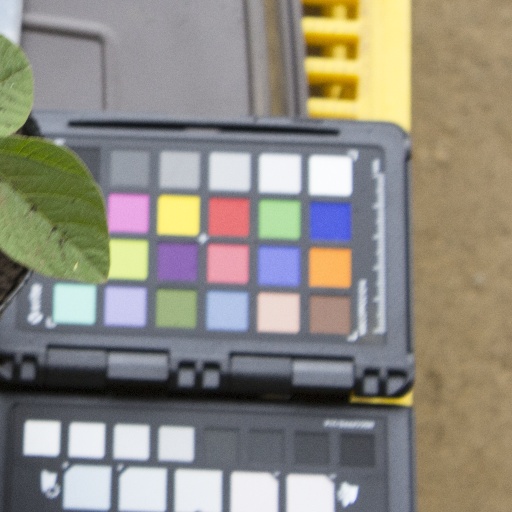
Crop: soybean